Japanese Language Supplementary School of Houston

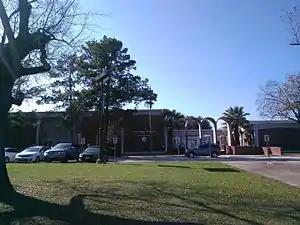
Westchester Academy for International Studies, the location of the classes

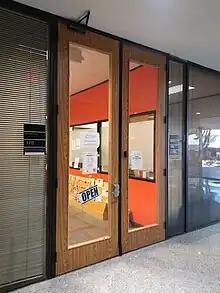
The school offices are located at the Sansui-Kai Center (三水会センター)

The is a supplementary Japanese school in Houston, Texas. Its classes are held at the Westchester Academy for International Studies. and the school office is located in the Memorial Ashford Place office building. The school, operated by the Japanese Educational Institute (JEI, ヒューストン日本語教育振興会 "Hyūsuton Nihongo Kyōiku Shinkō Kai"), is for children between ages 5 and 18 who are Japanese speakers. Many of the students are temporarily residing in the United States.